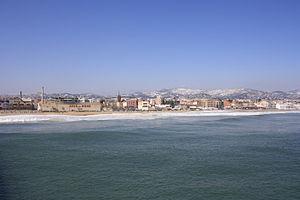
Badalona ou Badalone en français, est une commune espagnole de Catalogne, située dans la province de Barcelone et la comarque du Barcelonès. Il s'agit de la troisième ville la plus peuplée de Catalogne.